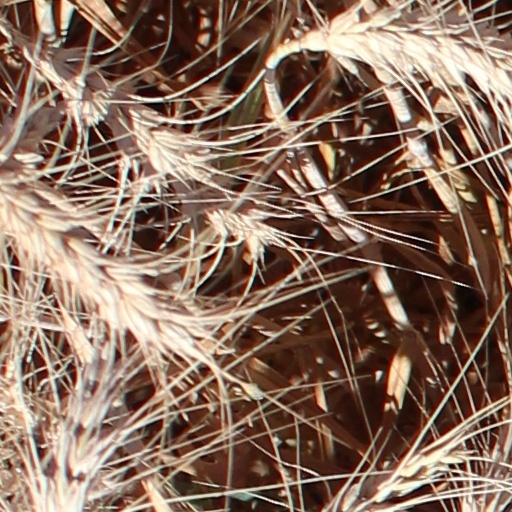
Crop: wheat